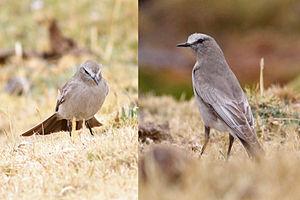
Le Dormilon à front blanc est une espèce de passereau placée dans la famille des Tyrannidae.